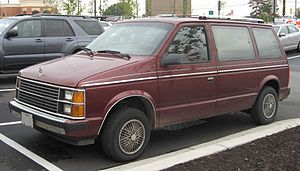
Chrysler Voyager / Voyager (type AS, 1984−1990)
Plymouth Voyager (1984–1986)
Chrysler Voyager er en stor MPV.